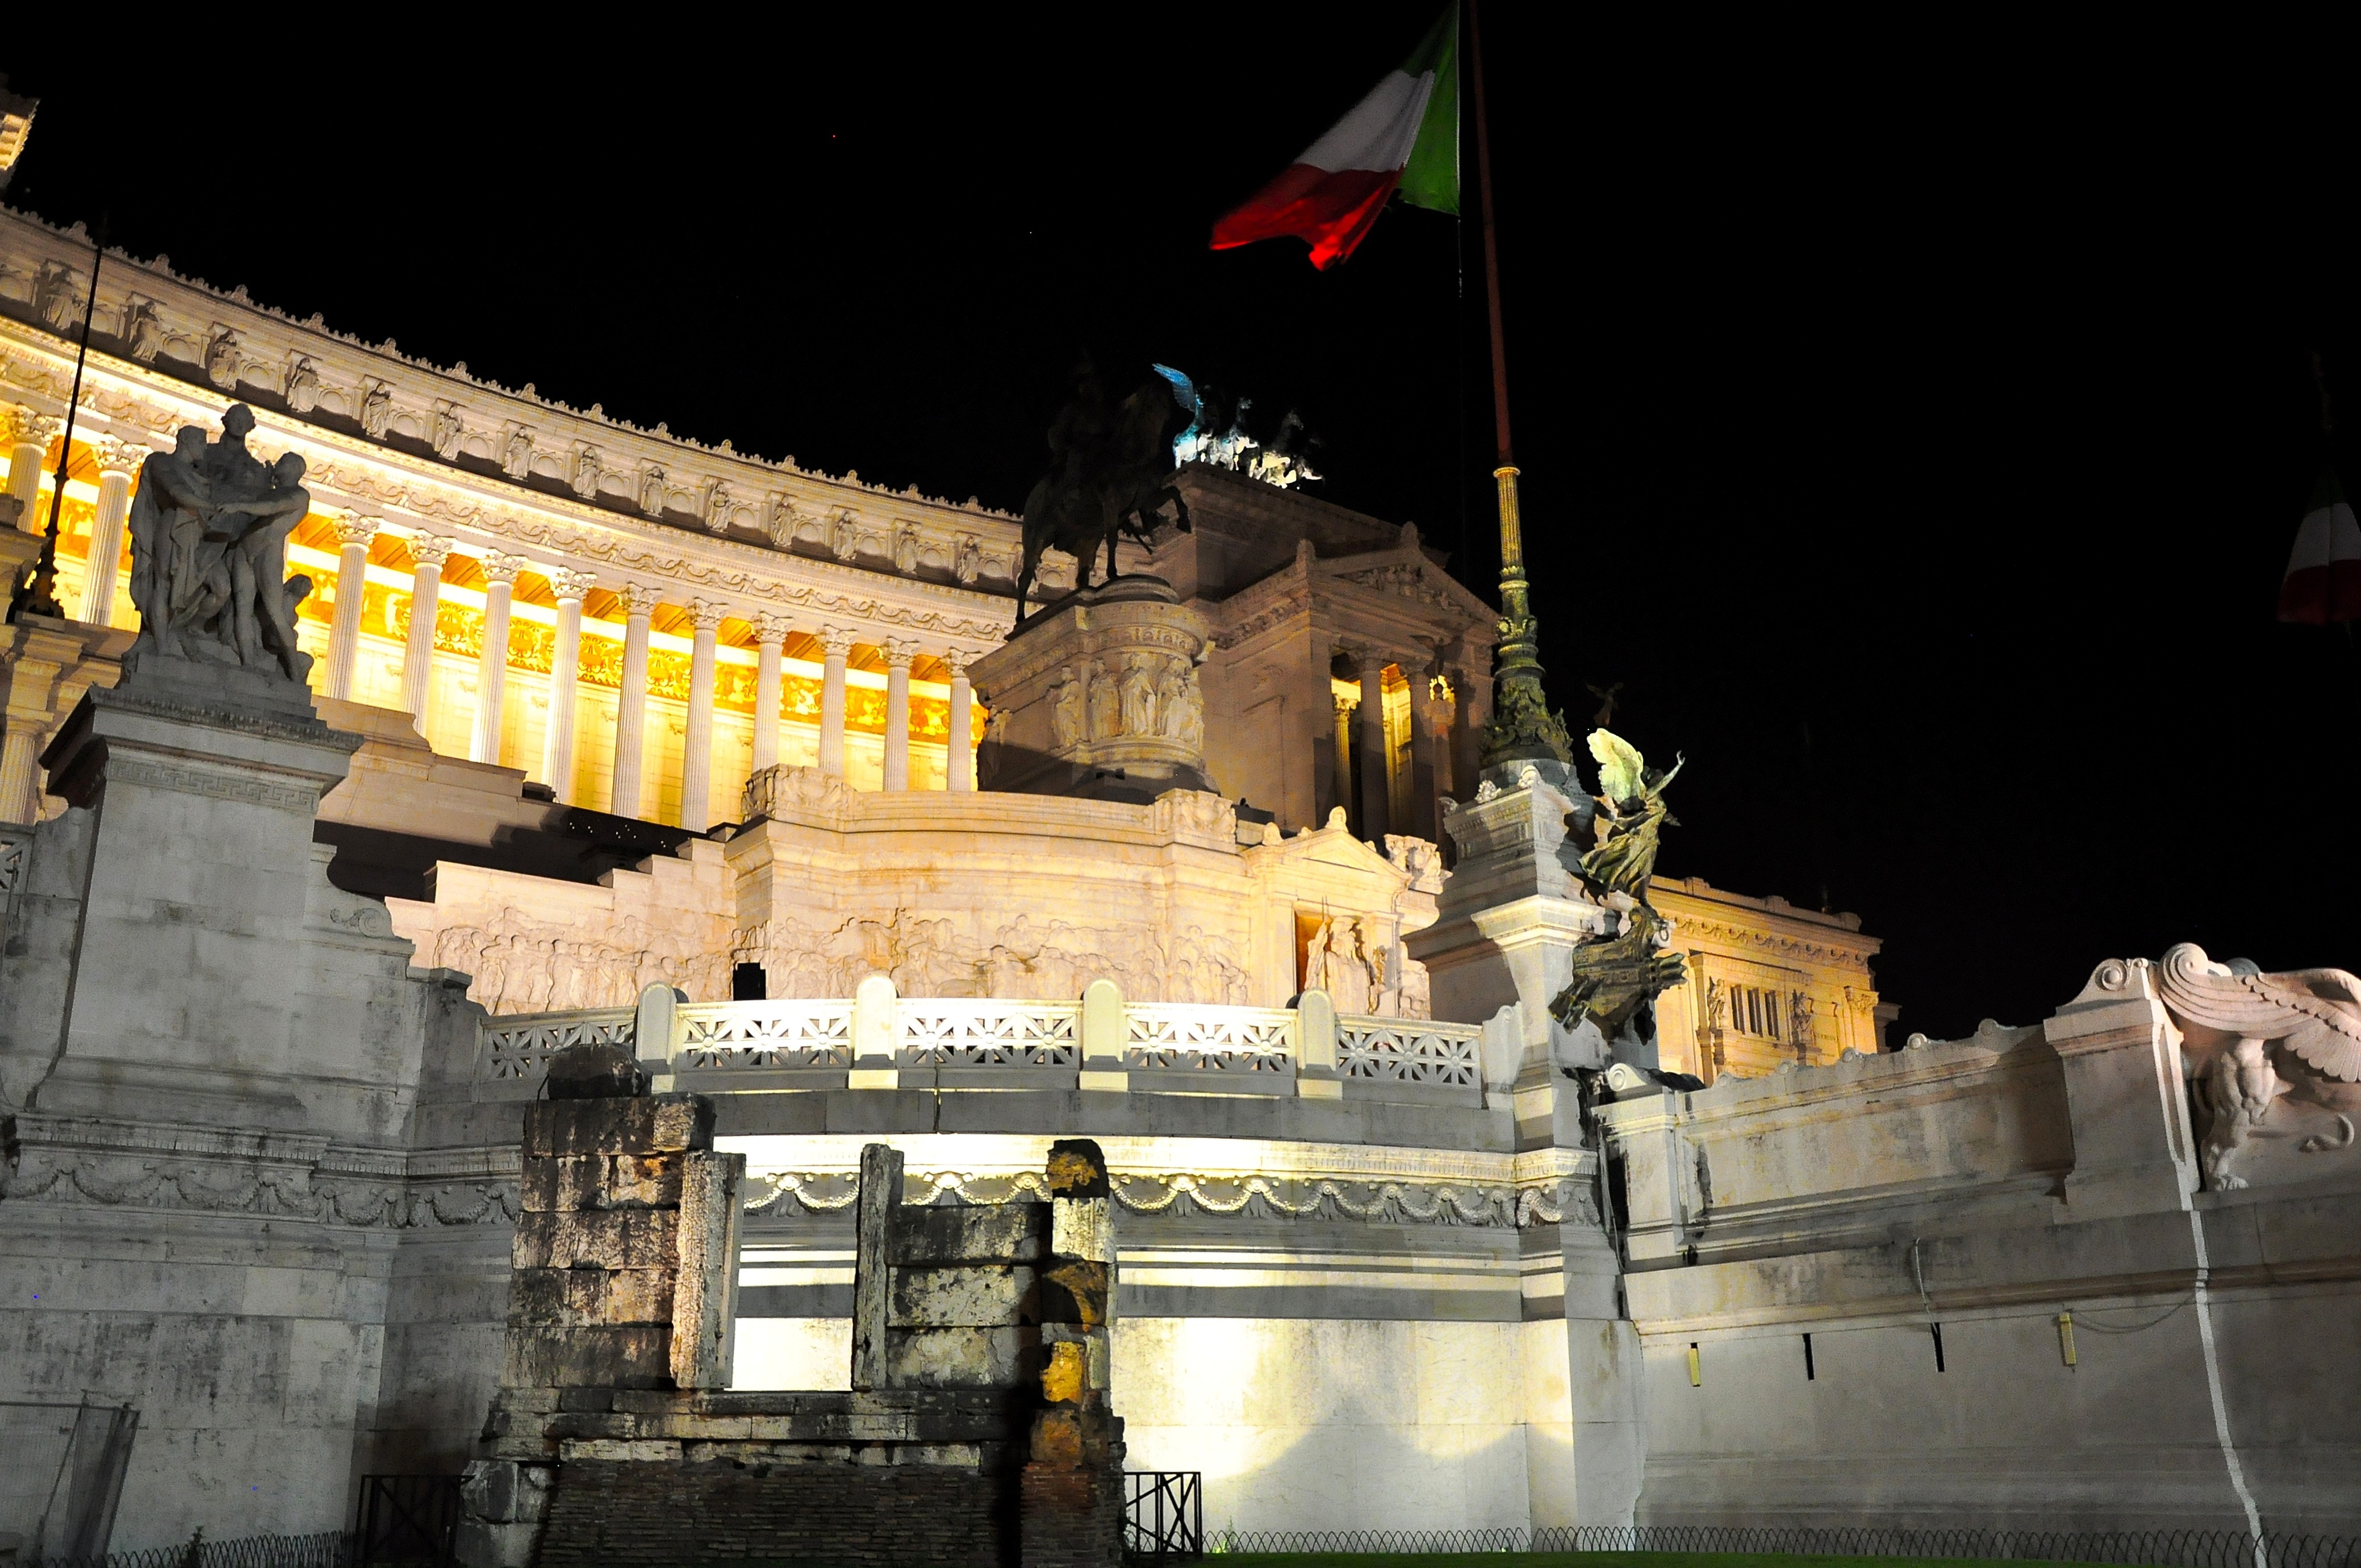
night, home, ancient, landmark, italy, lighting, place of worship, rome, temple, altar, shrine, ancient rome, roma capitale, altare della patria